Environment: real
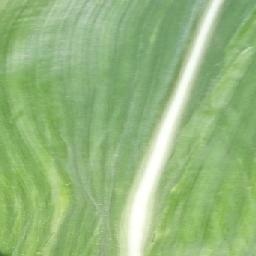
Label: healthy